Mohamed Nasheed

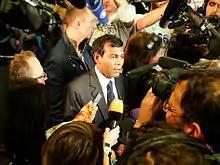
Nasheed during the Copenhagen Climate Change Conference

With regard to the threat posed to the very low-lying islands by changes in sea level caused by global warming, in March 2009 Nasheed pledged to set an example by making the Maldives carbon-neutral within a decade by moving to wind and solar power. He argued that the cost of the change would be no higher than what the Maldives already spends on energy. As part of a wider campaign by international environmental NGO 350.org's campaign publicising the threats of climate change and its effects on the Maldives, Nasheed presided over the world's first underwater cabinet meeting on 17 October 2009, off the island of Girifushi with the meeting participants underwater in scuba diving gear. The following month, Nasheed founded the Climate Vulnerable Forum, an association of countries affected disproportionately by climate change.